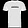
Label: T - shirt / top